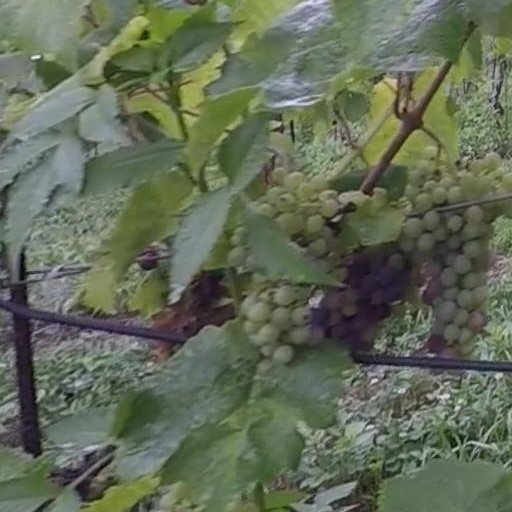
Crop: grape